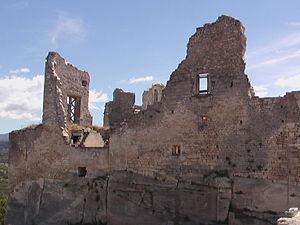
Château de Lacoste
Le château de Lacoste est situé dans le village du même nom, dans le département de Vaucluse et la région Provence-Alpes-Côte d'Azur. Les habitants du village et de la région le nomment généralement "le château du Marquis de Sade", car ce fut son dernier propriétaire, jusqu'au moment où l'édifice fut détruit, pendant la Révolution française.
Lacoste est une commune française située dans le département de Vaucluse, en région Provence-Alpes-Côte d'Azur.